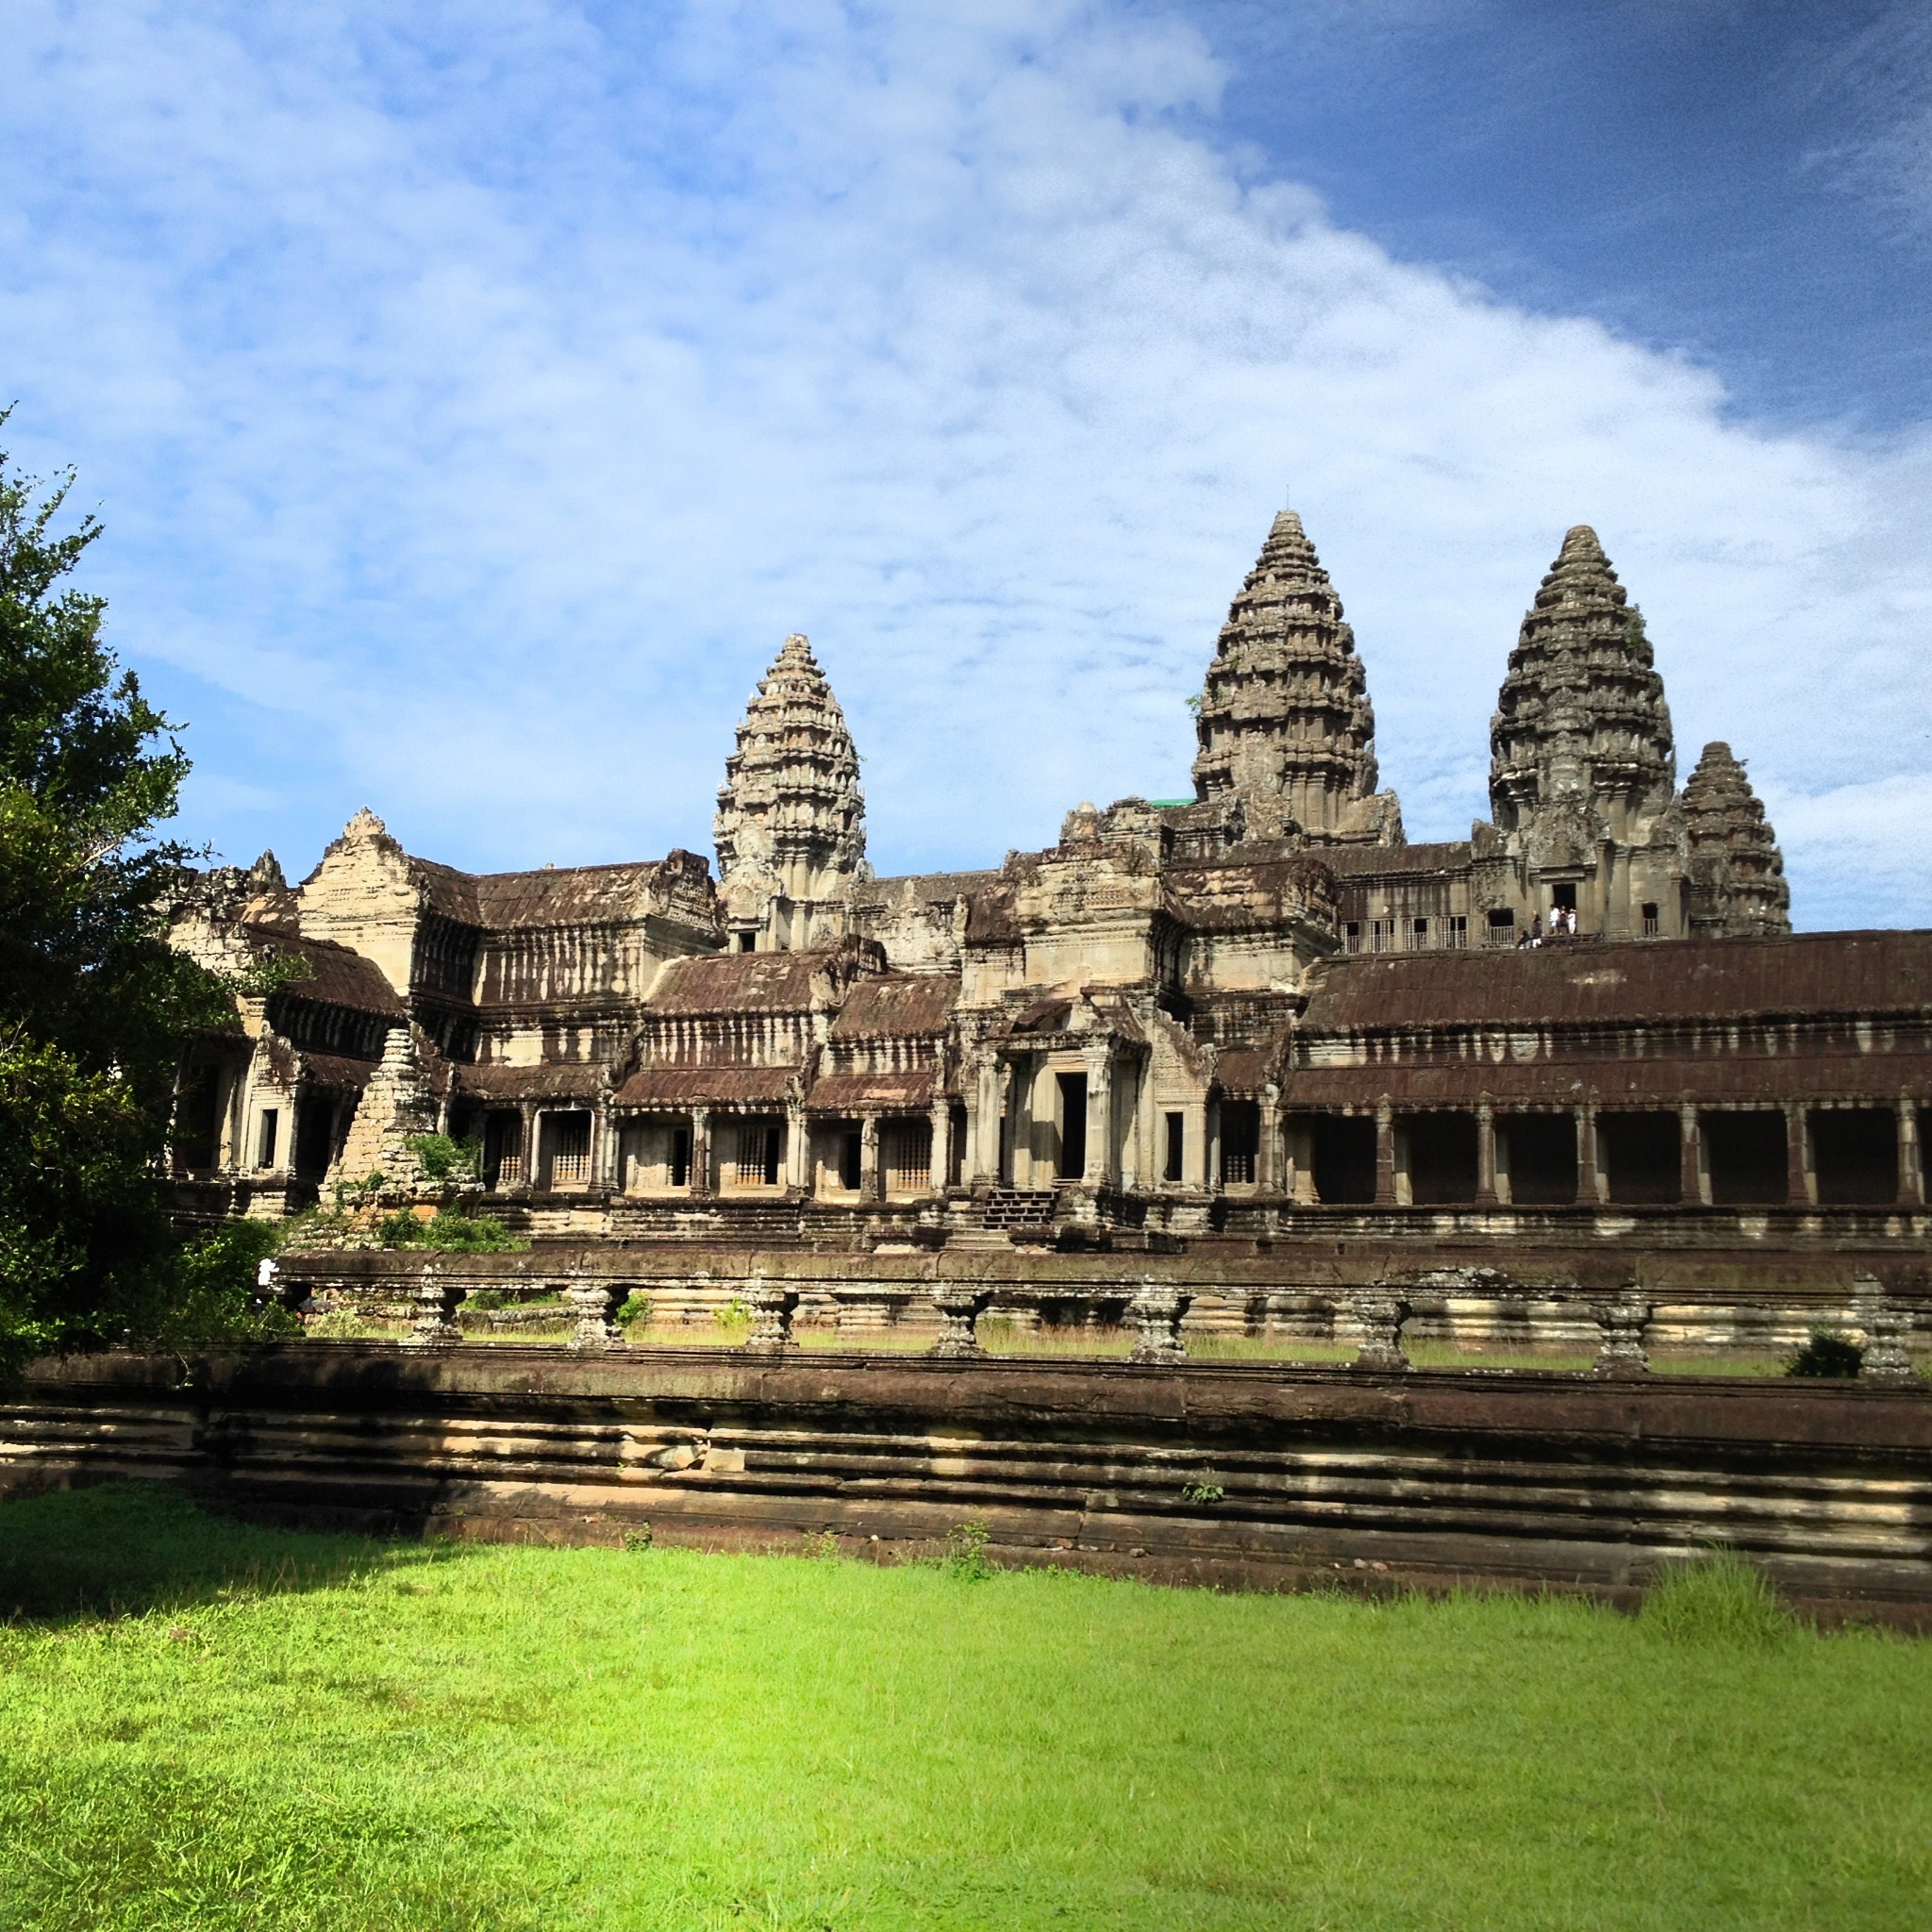
grass, sky, building, monument, landmark, tourism, place of worship, medieval architecture, temple, ruins, cambodia, tourist attraction, angkor wat, wat, siem reap, archaeological site, unesco world heritage site, hindu temple, historic site, ancient history, maya city, maya civilization, wonders of the world, national trust for places of historic interest or natural beauty